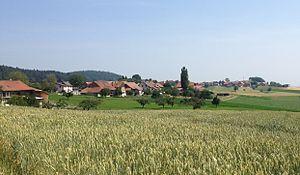
Le village de Chapelle dans la commune fribourgeoise de Cheiry en Suisse, avec le village vaudois de Sassel en arrière-plan.